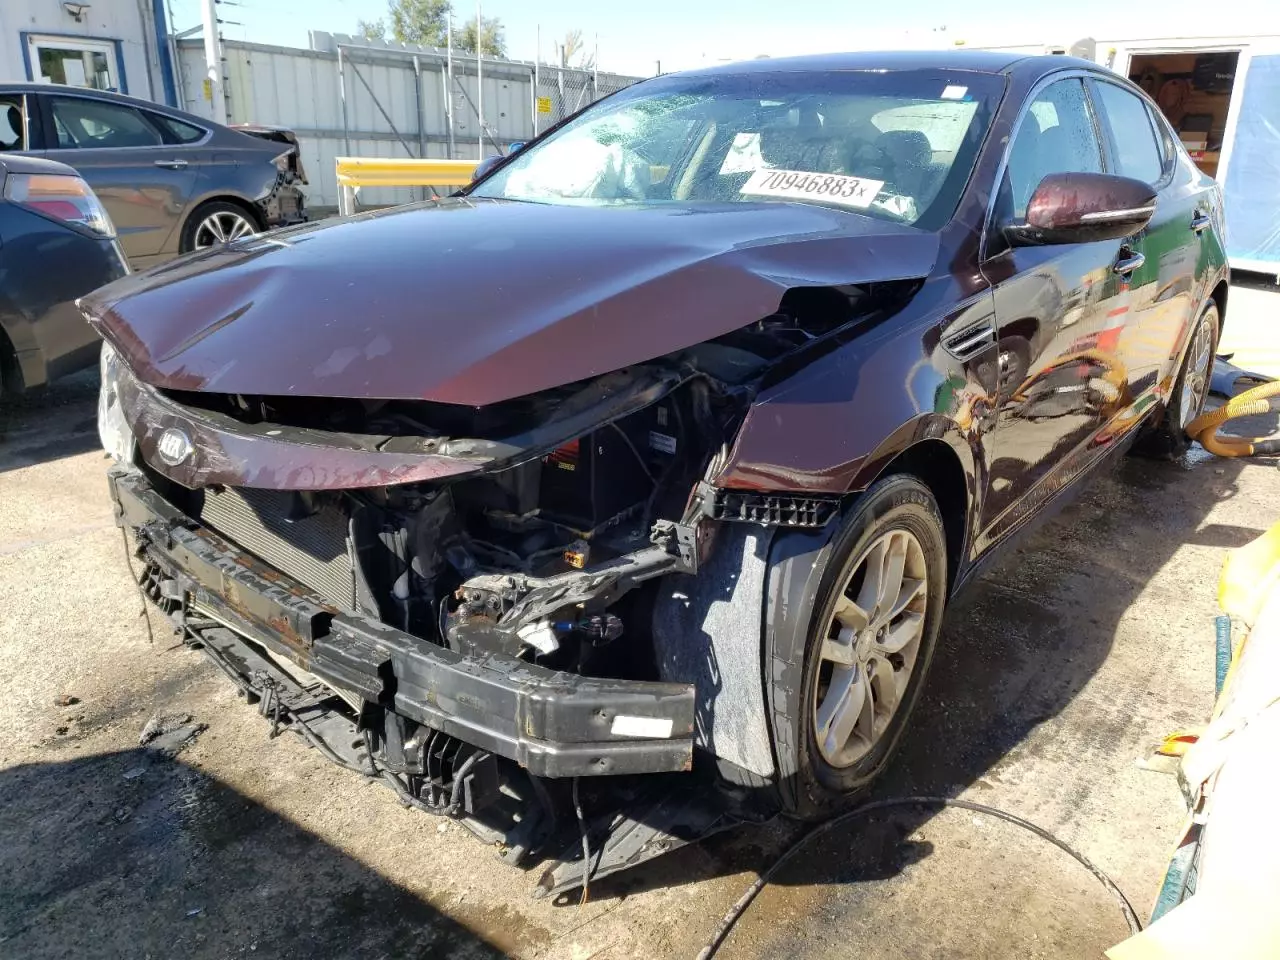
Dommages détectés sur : plaque d'immatriculation avant, pare-choc avant, feu avant droit, feu avant gauche, capot, aile avant droite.
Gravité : majeur